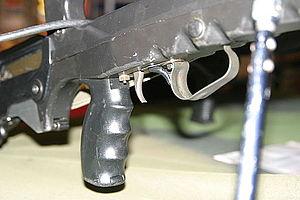
Fusil FAMAS